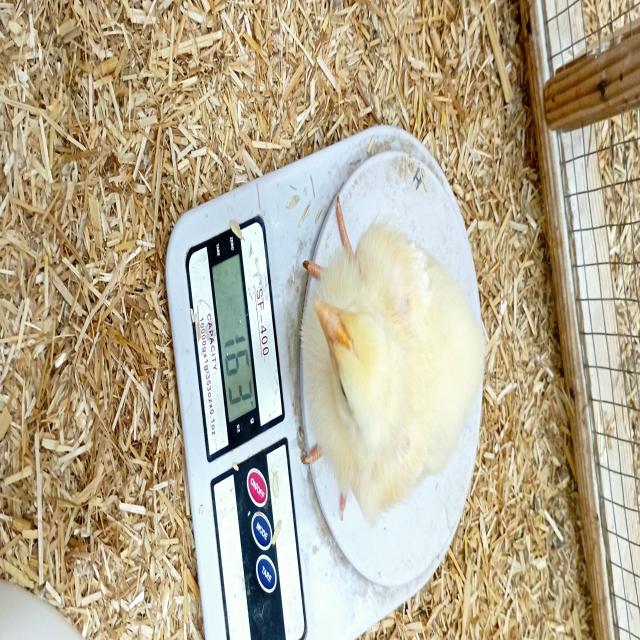
Weight: 163 g